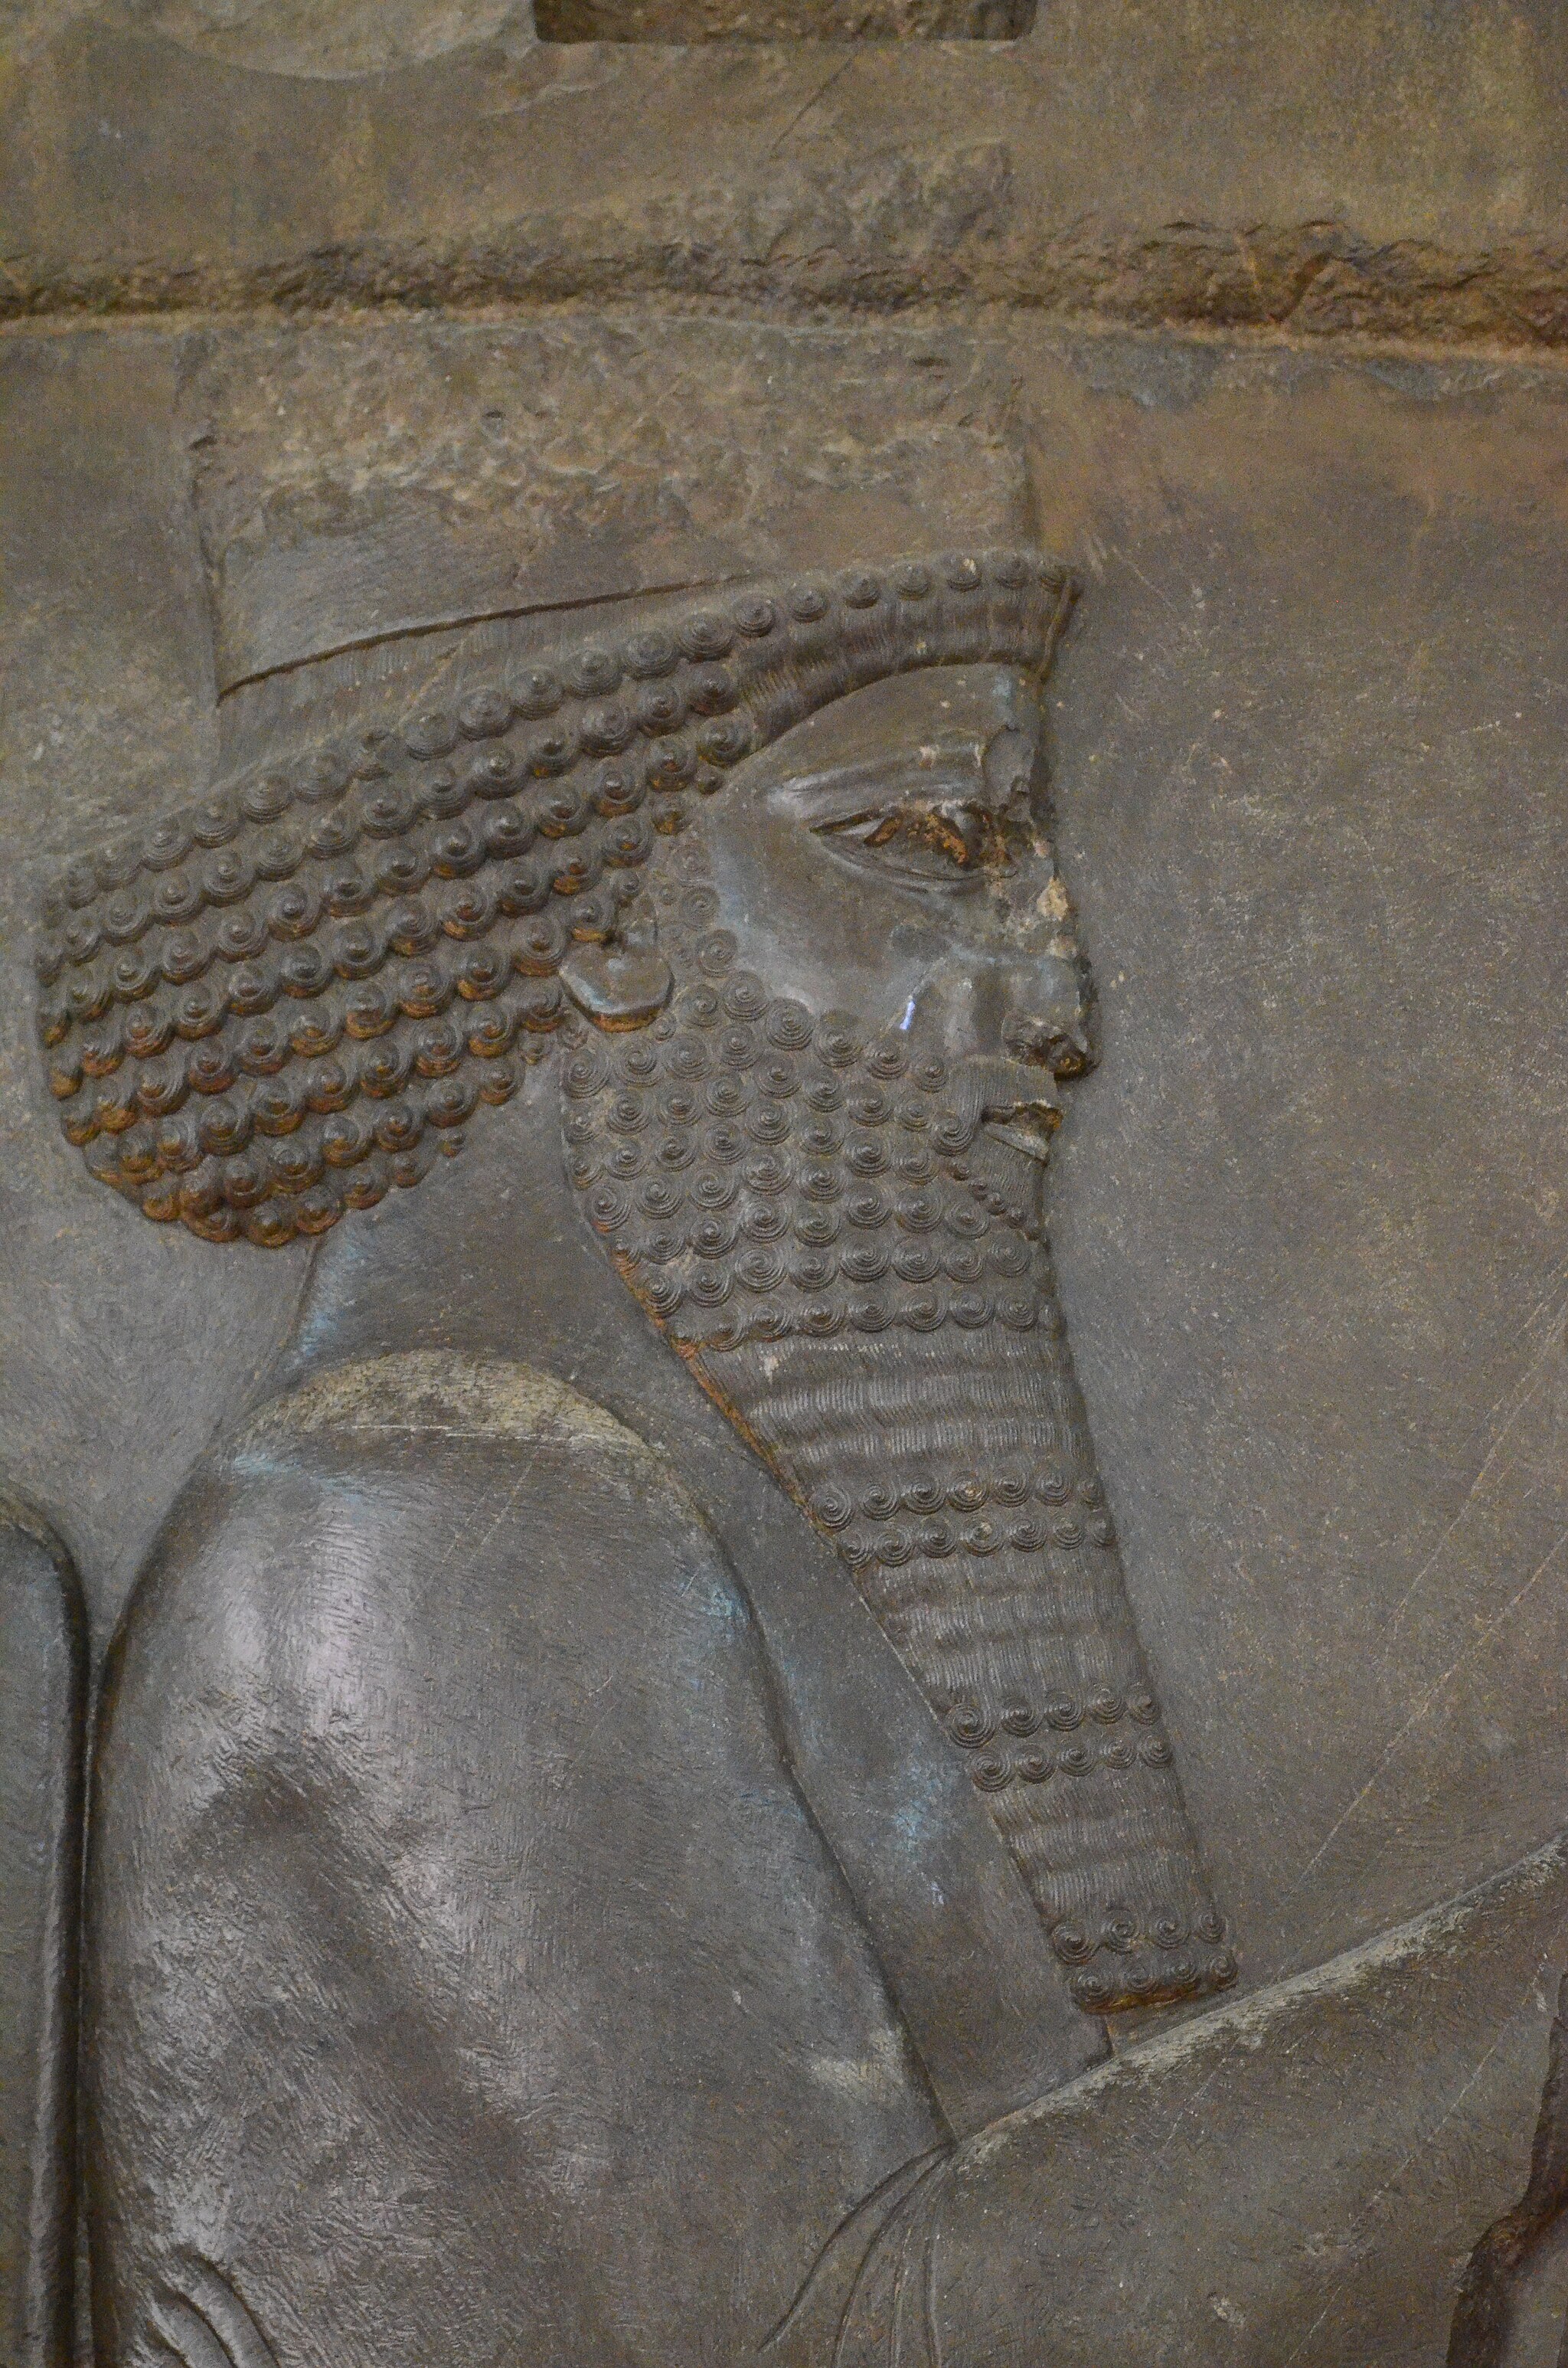
Title: National Museum of Iran Darafsh (783)
Description: National Museum of Iran
Date: 2015-06-17 14:22:05
Categories: GFDL, License migration redundant, Self-published work, Photos by Darafsh Kaviyani, Audience scene of Darius (or Xerxes I)